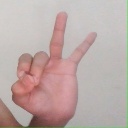
अक्षर: ण